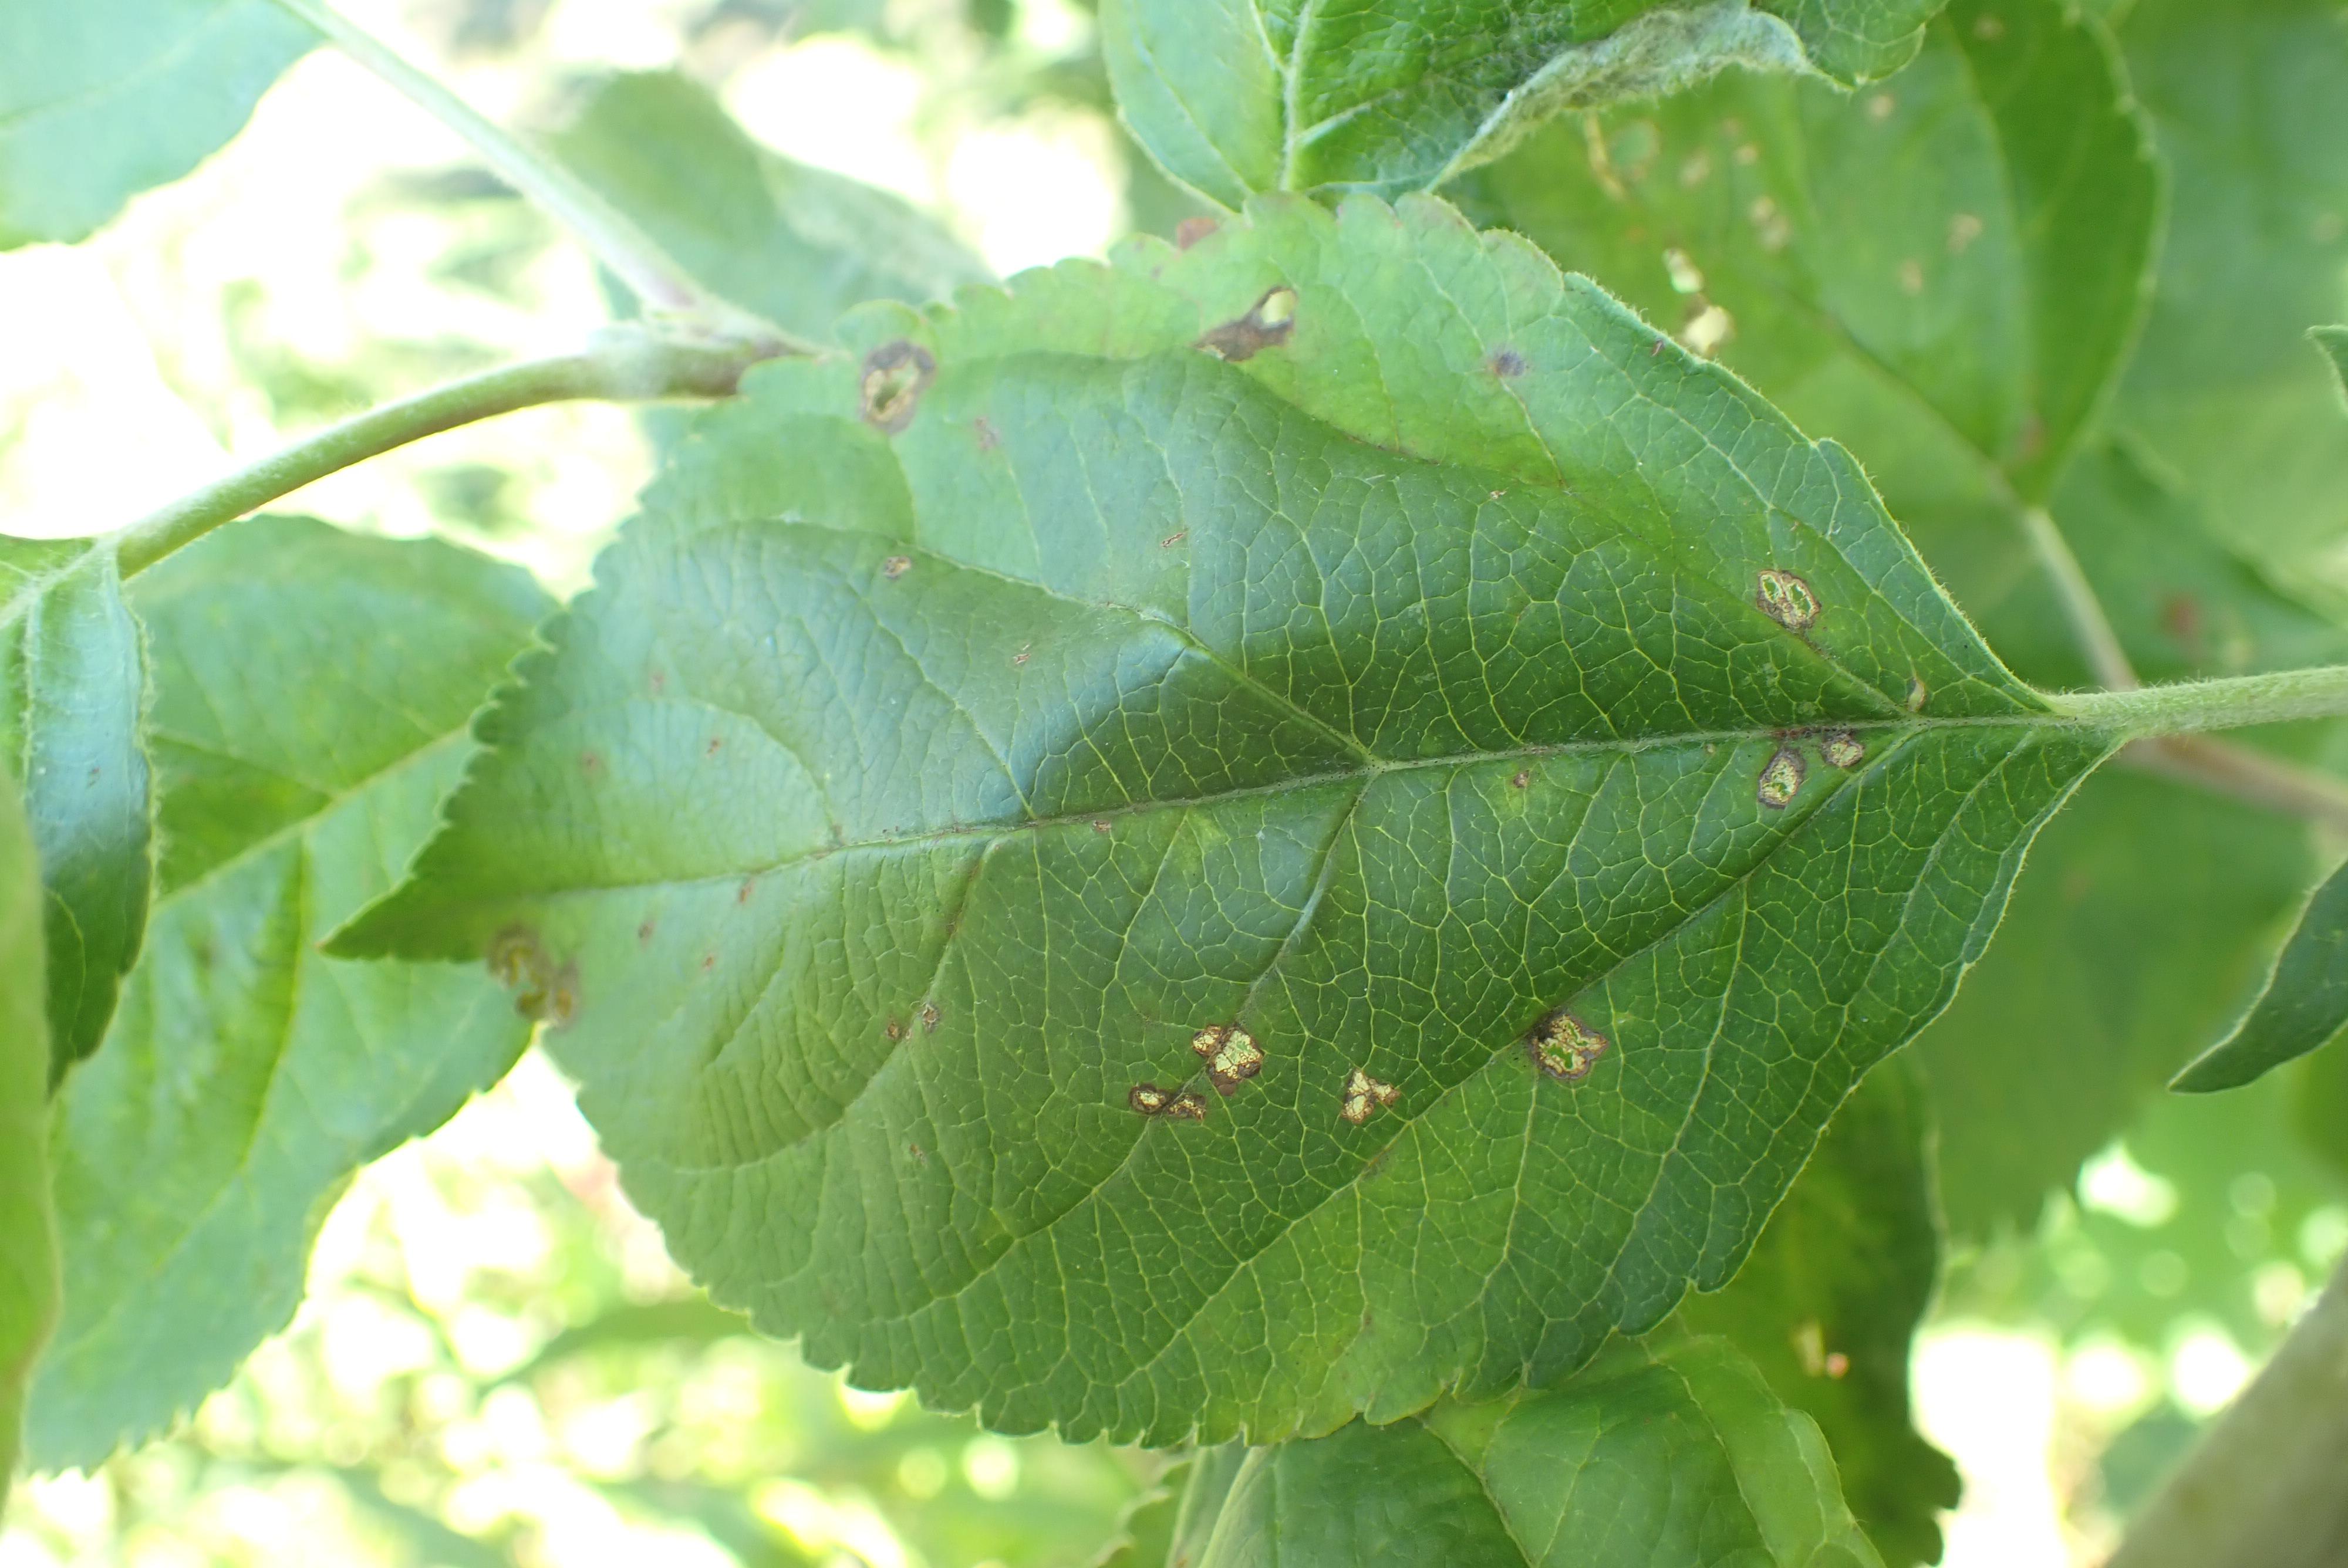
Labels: complex